Whinburgh and Westfield

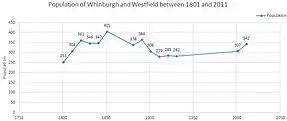

The population of Whinburgh and Westfield has increased and declined at periods throughout recent history. As Whinburgh and Westfield were two separate parishes until 1935, two sources were used to create the population structure line graph. The first census data from 1801 recorded a population of 253 which is 91 less than 342 the population according to the 2011 census. There was a peak in population in 1851 with 405 people living in Whinburgh and Westfield. This number decreased to 279 however by the 1911 census, this could be down to migration to more metropolitan areas during the peak of the industrial revolution with people in search for work and money and improved standard of living. With the large cities of Norwich, Cambridge and Ipswich within a 50-mile radius and London a 100-mile radius these could have been the destinations where people moved to. As well as job seeking, illness and old age are factors to account for a lower population.